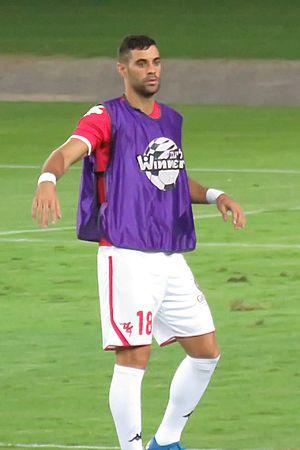
Shlomi Arbeitman est un footballeur israélien, né le 14 mai 1985 à Netanya. Il évolue au poste d'attaquant au club d'Hapoël Haïfa dans le championnat de division 1 d'Israël.